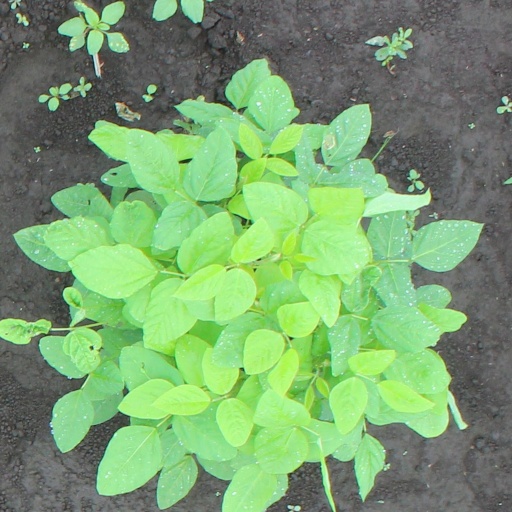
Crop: soybean